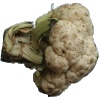
Label: Cauliflower 1